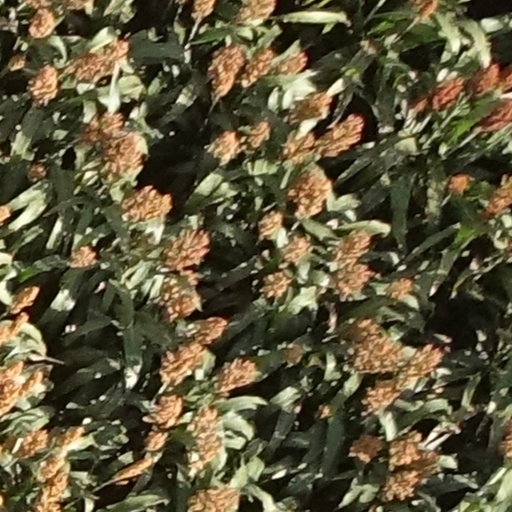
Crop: sorghum